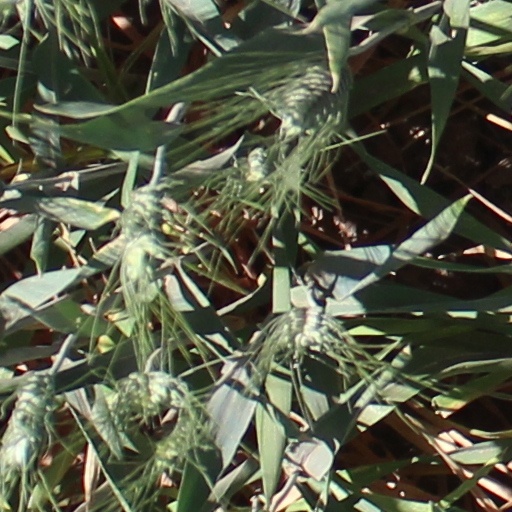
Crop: wheat